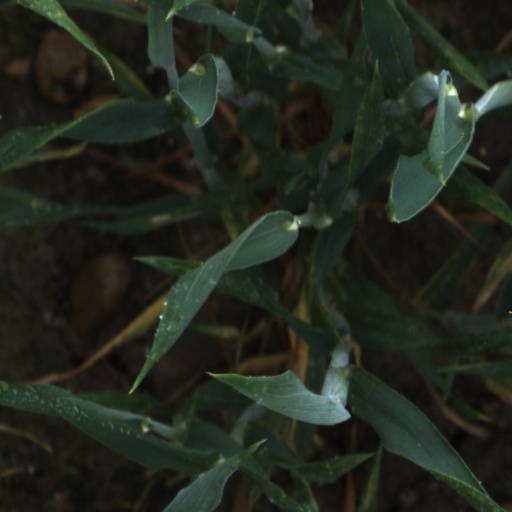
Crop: wheat